History of women in Canada

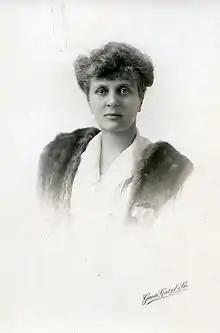
Irene Parlby (1868–1965) was a Canadian women's farm leader, activist, politician, and a member of The Famous Five

There have been relatively few scholarly studies of indigenous women.